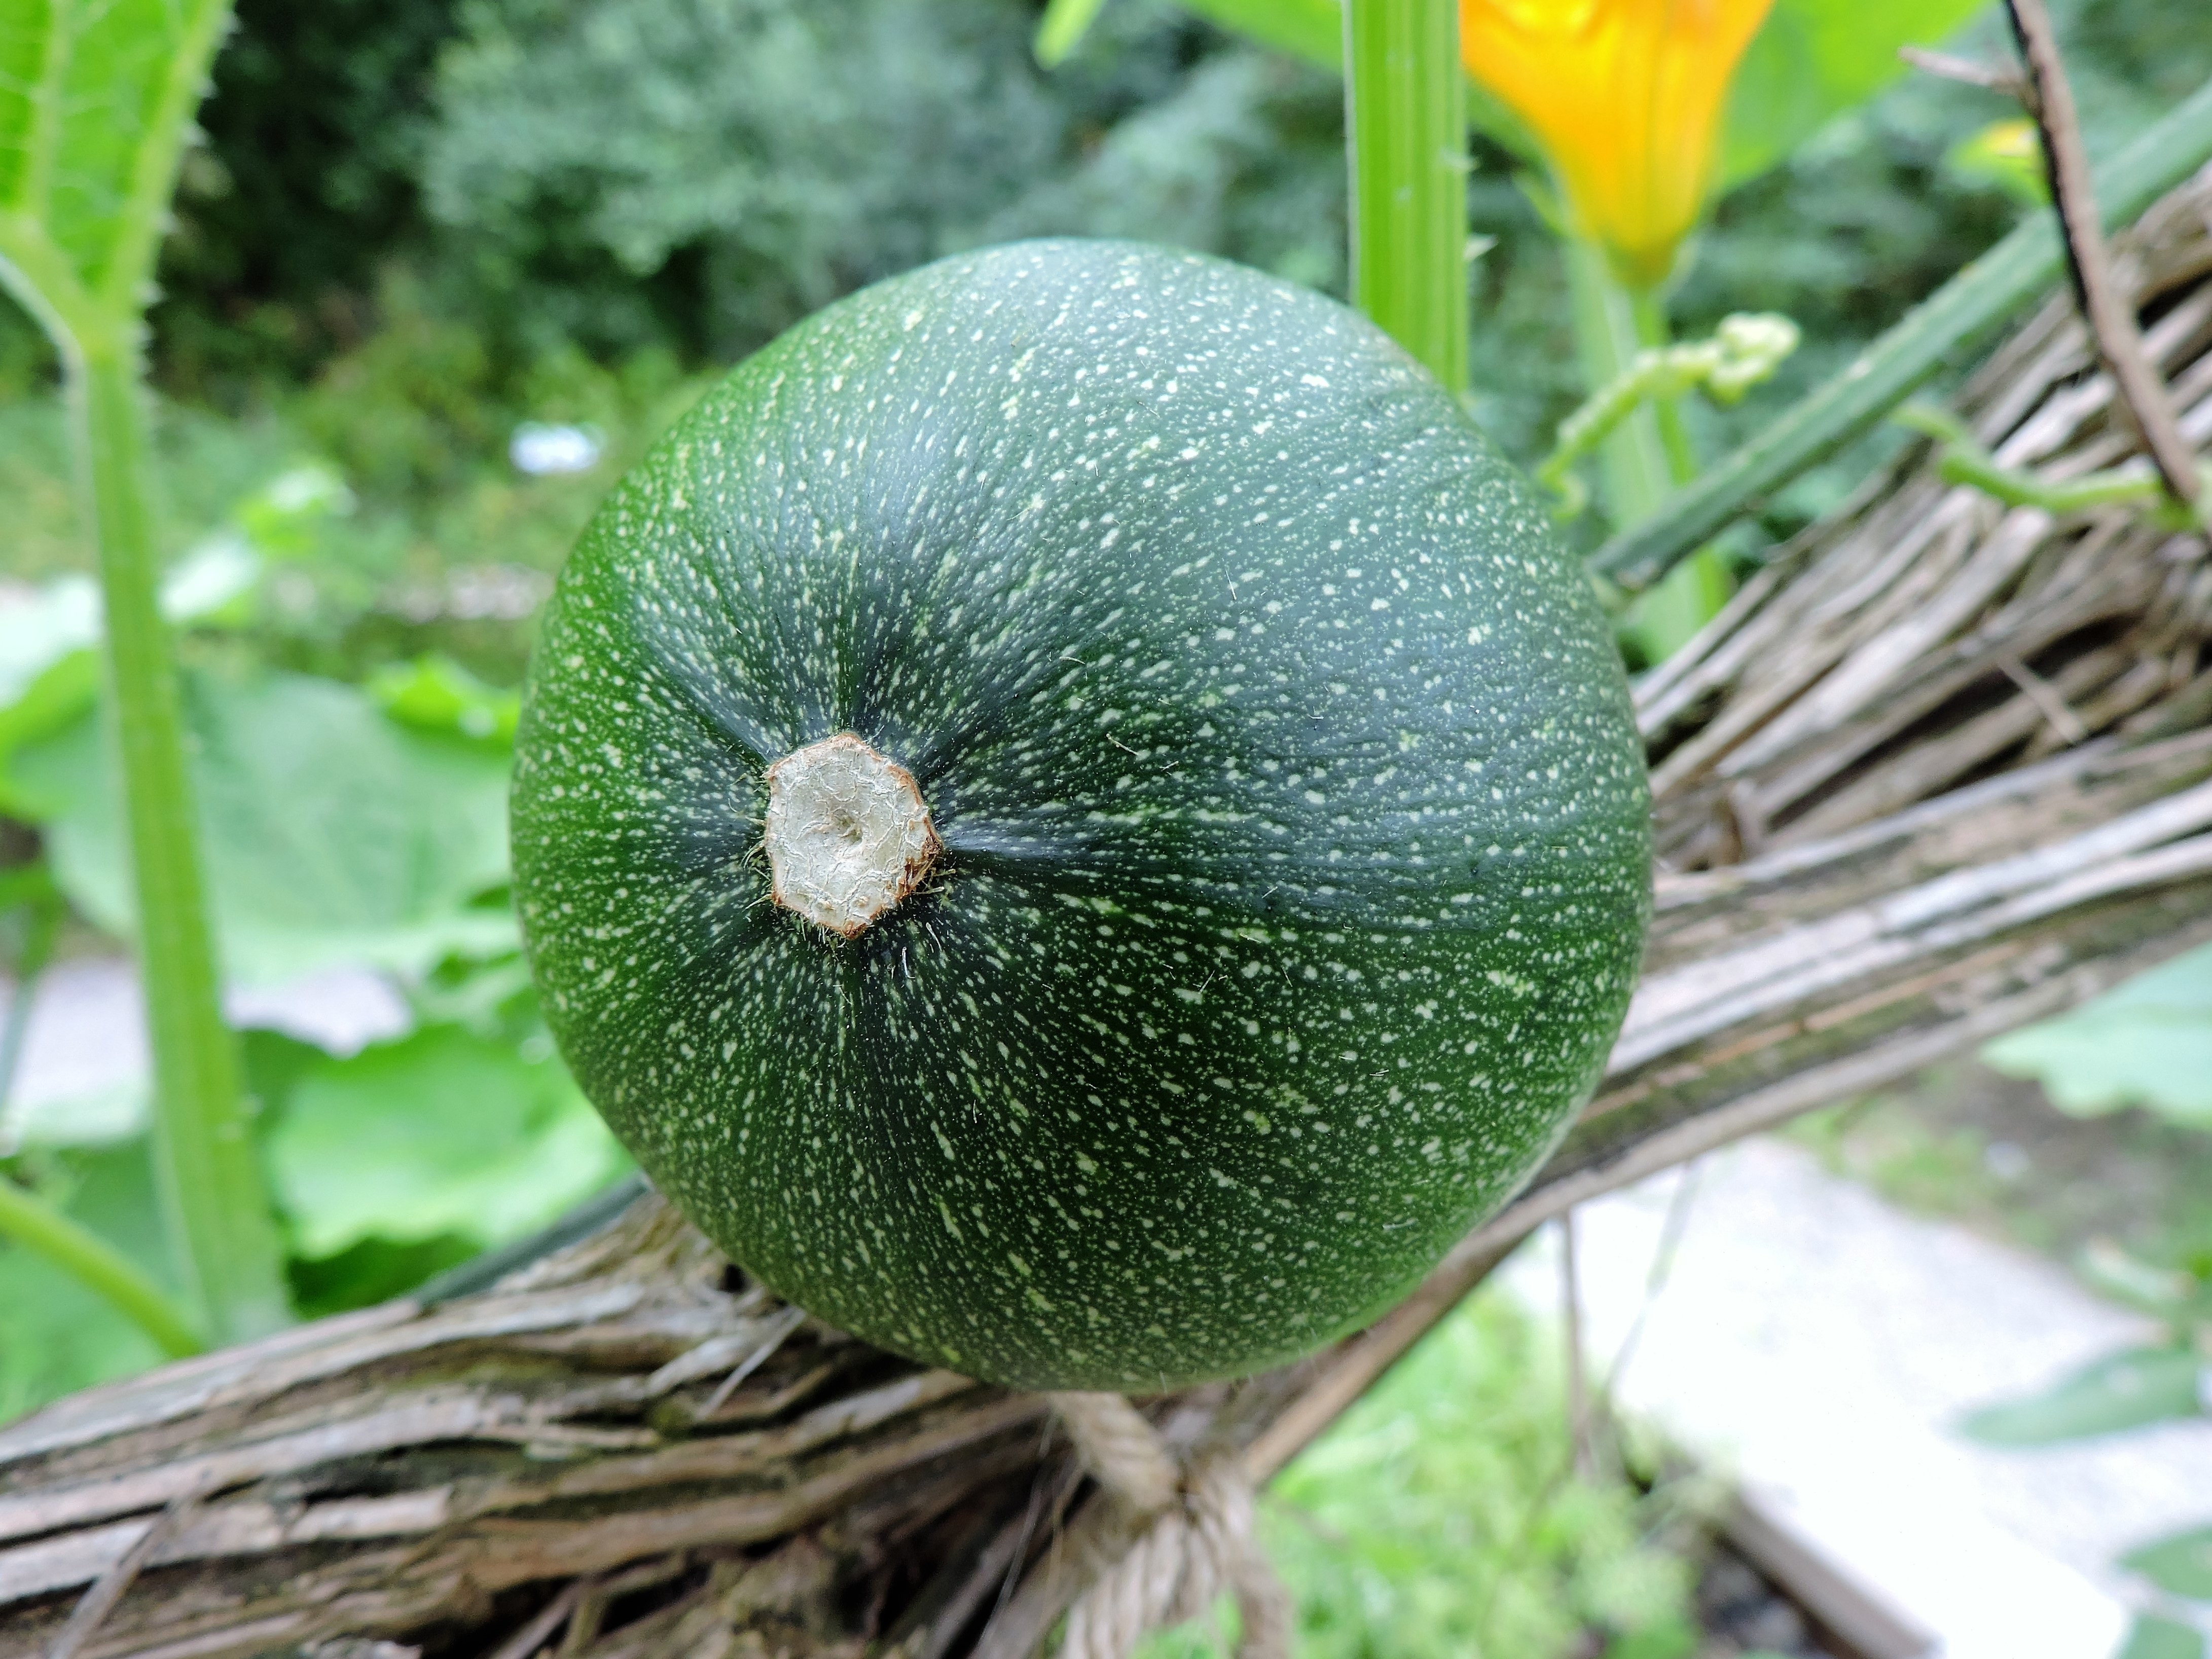
plant, leaf, flower, food, green, produce, vegetable, botany, garden, flora, gourd, cultivation, grapevine, zucchini, cucurbita, vegetable garden, flowering plant, tuln, zucchini plant, land plant